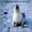
Label: seal